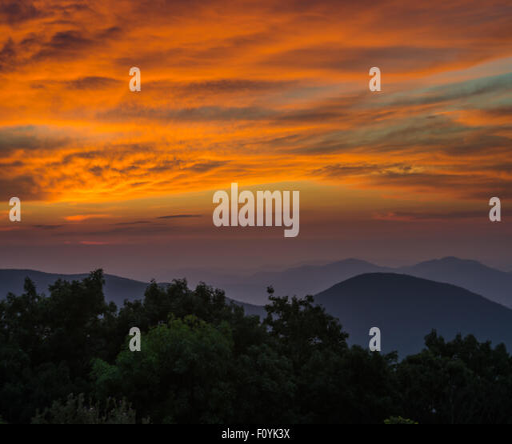
the sky turns brilliant orange and purple as the sun sets over mountain range